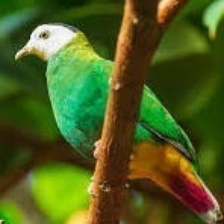
Species: GREEN WINGED DOVE
Scientific name: CHALCOPHAPS INDICA